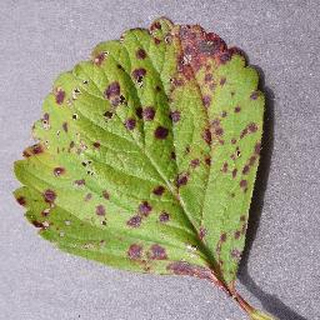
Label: strawberry_leaf_scorch